Seer stone (Latter Day Saints)

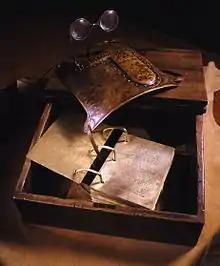
A 21st-century reconstruction of the golden plates and the Urim and Thummim connected to a breastplate.

In the Book of Mormon, prophets such as the Brother of Jared and Mosiah used devices called "interpreters" to receive revelation for their people, and the Doctrine and Covenants declares these interpreters to have been Urim and Thummim.